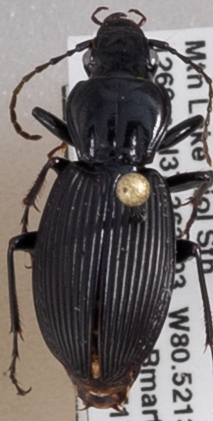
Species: Pterostichus lachrymosus
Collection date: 2018-07-17 04:00:00
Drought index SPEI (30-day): -0.508
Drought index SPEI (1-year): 0.348
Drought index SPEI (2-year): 0.32